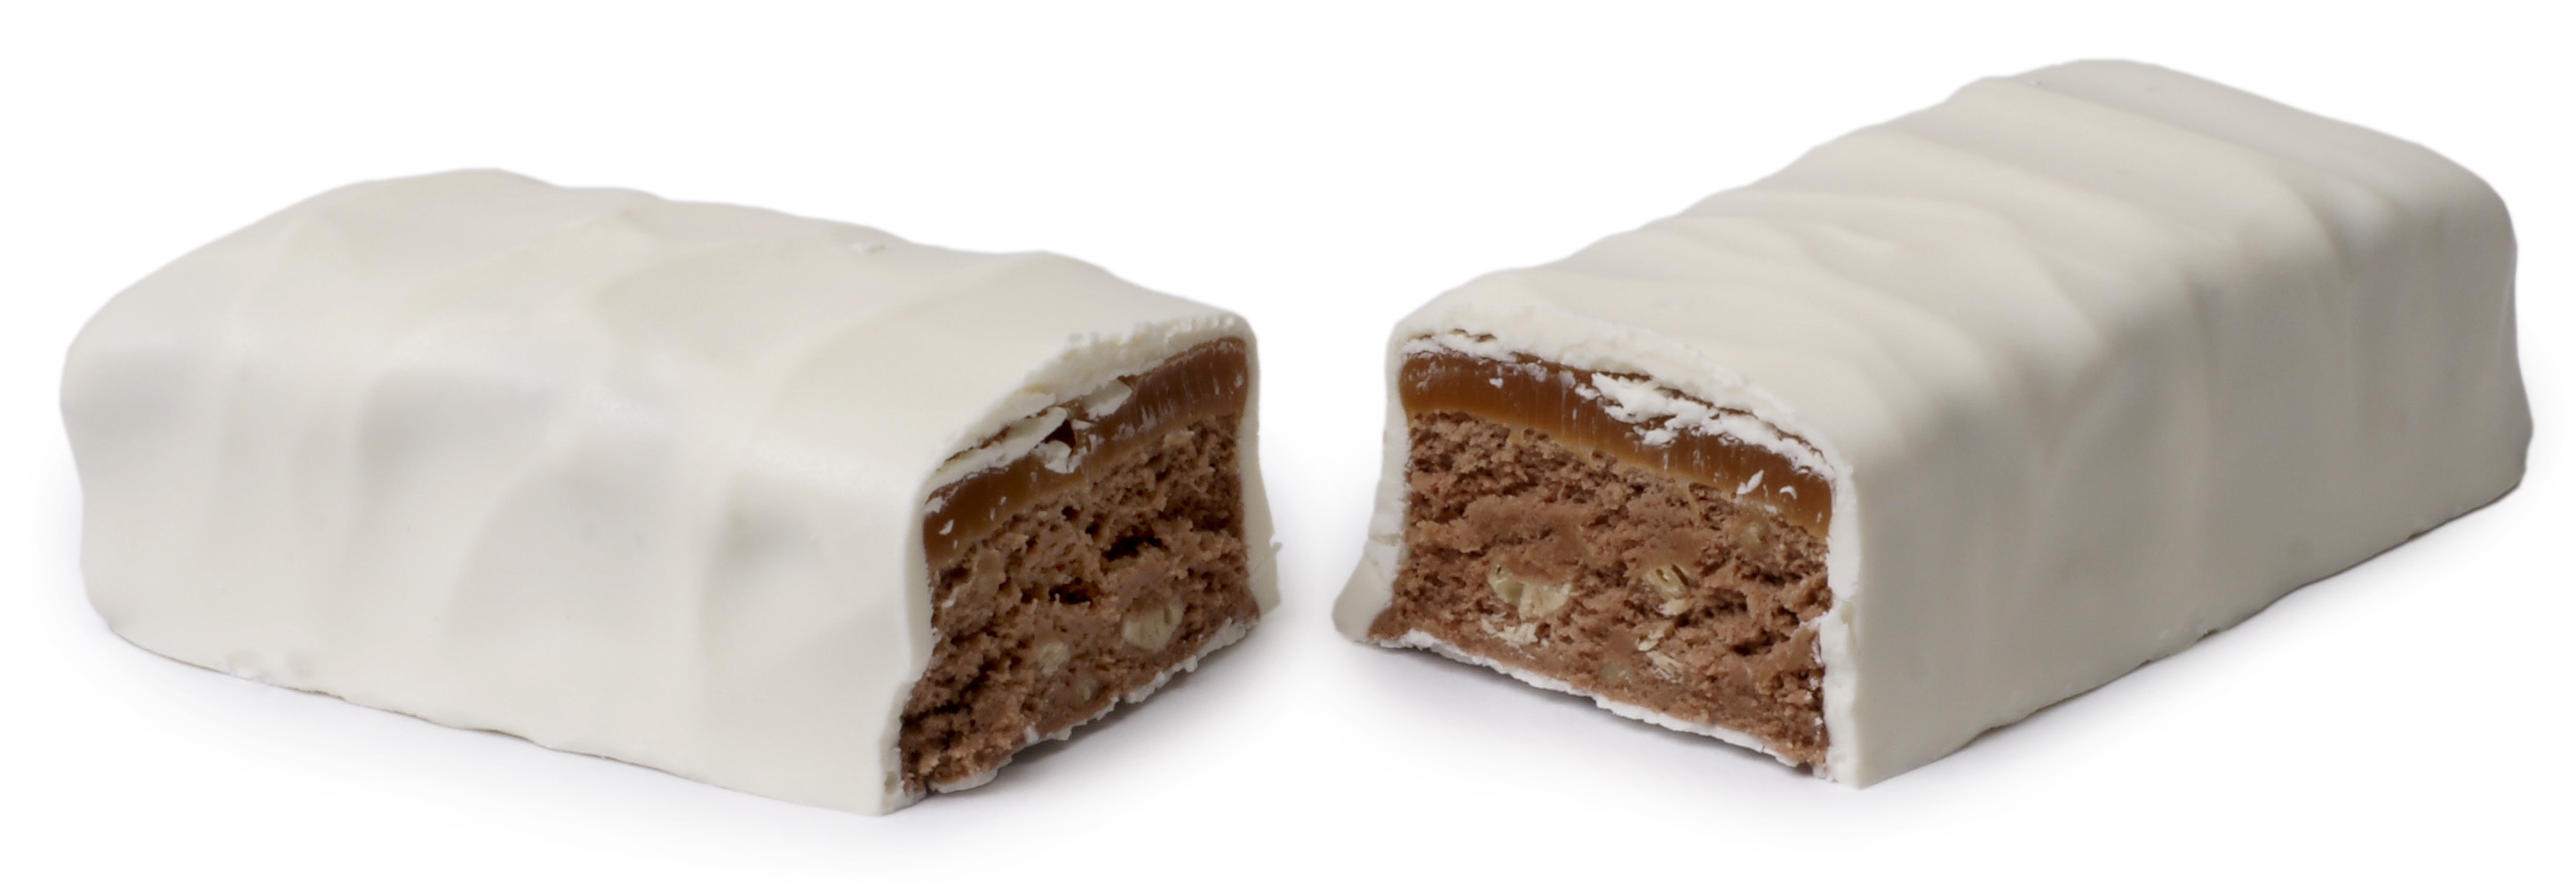
sweet, food, produce, chocolate, dessert, delicious, coconut, sugar, candy, zero, diet, split, flavor, praline, unhealthy